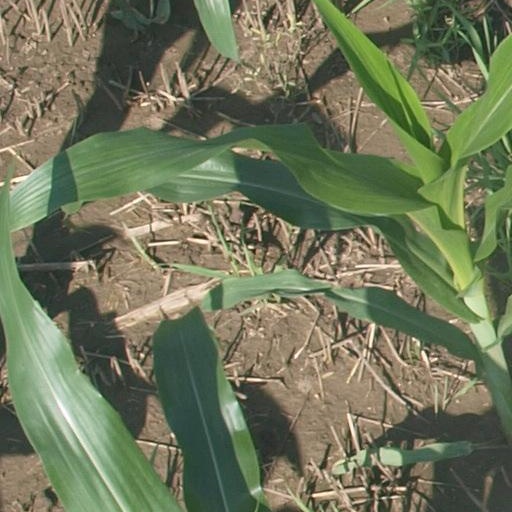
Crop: maize; corn